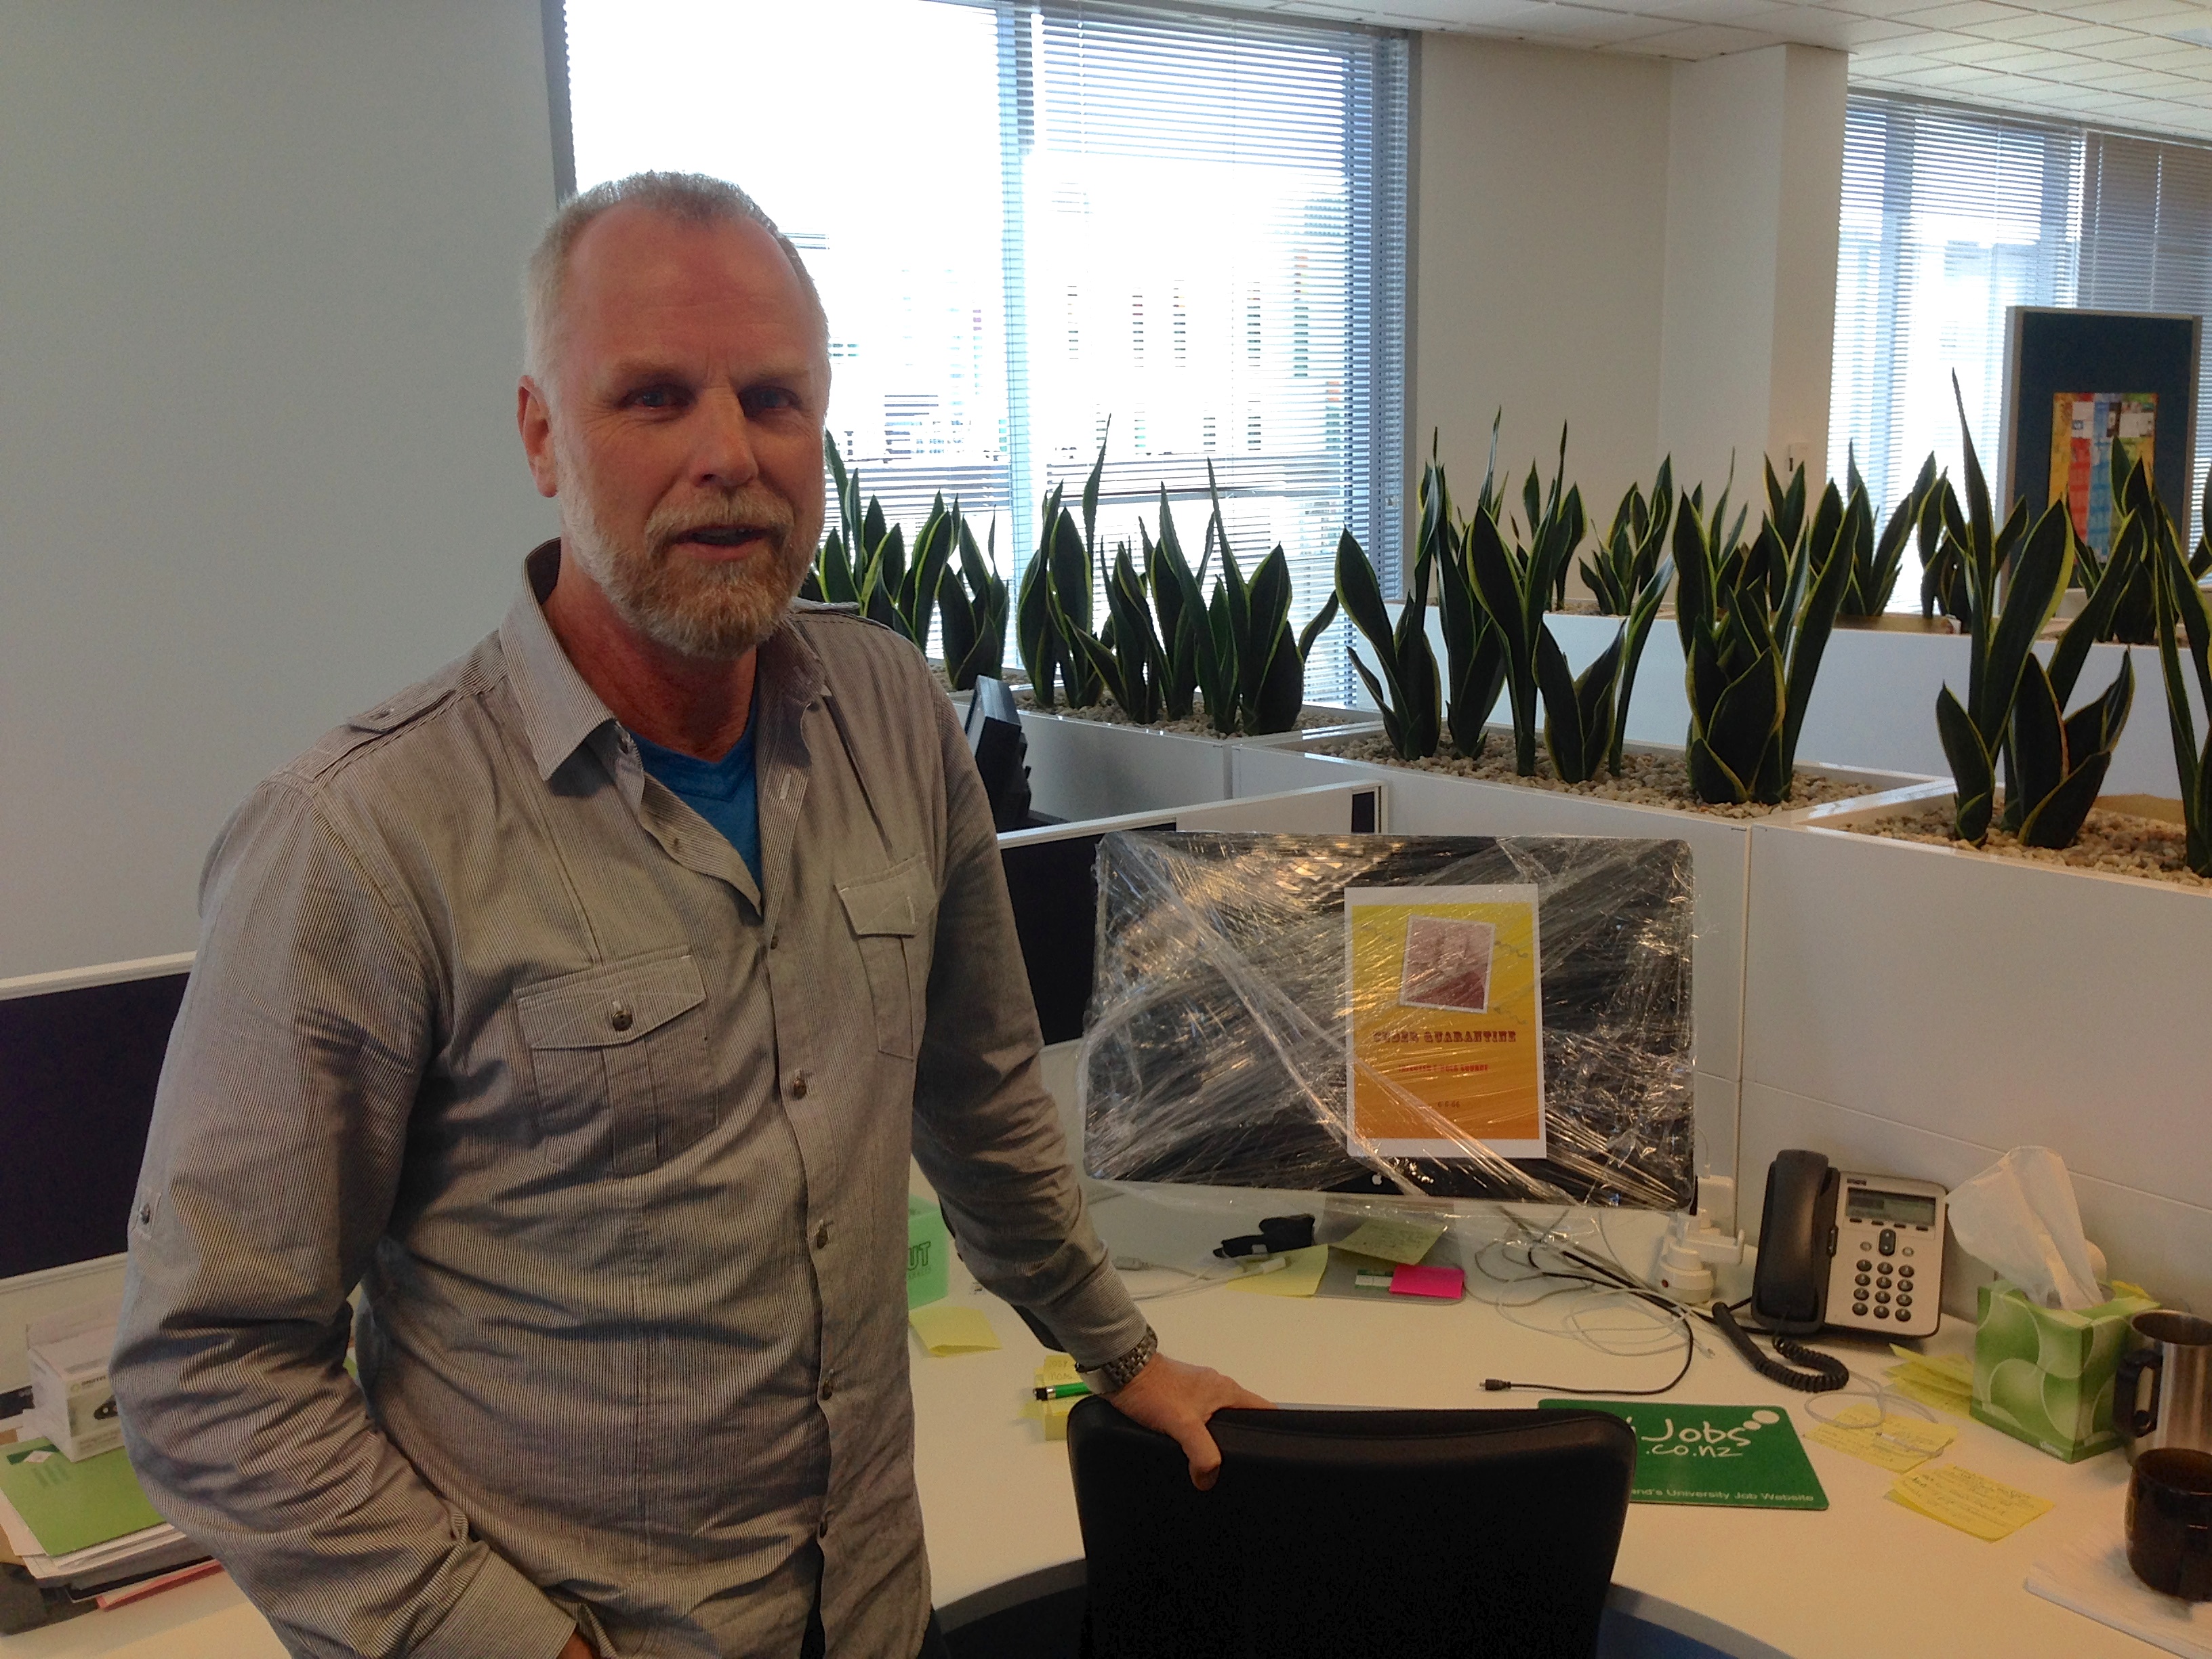
community, art, design